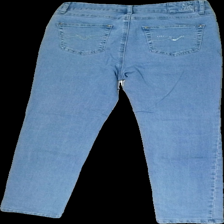
View: back
Type: Jeans
Category: Ladies
Brand: Isolde
Colors: Blue
Material: 100% cotton
Cut: Regular
Size: 38
Season: All
Trend: Denim
Price range: 50-100
Recommended usage: Reuse